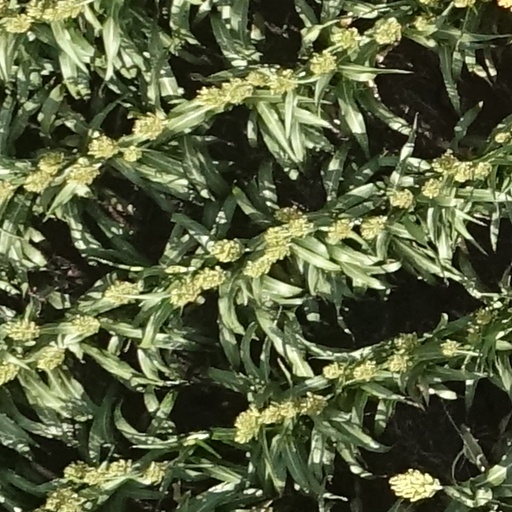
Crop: sorghum